Chiquita

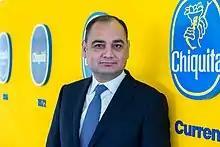
Carlos López Flores, president of Chiquita

Chiquita Brands International S.à.r.l., formerly known as United Fruit Co., is a Swiss company producing and distributing bananas and other produce. The company operates under subsidiary brand names, including the flagship Chiquita brand and Fresh Express salads. Chiquita is the leading distributor of bananas in the United States.